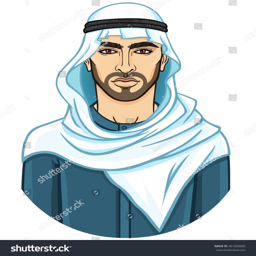
portrait of the young attractive man in a keffiyeh. he vector illustration isolated on a white background .